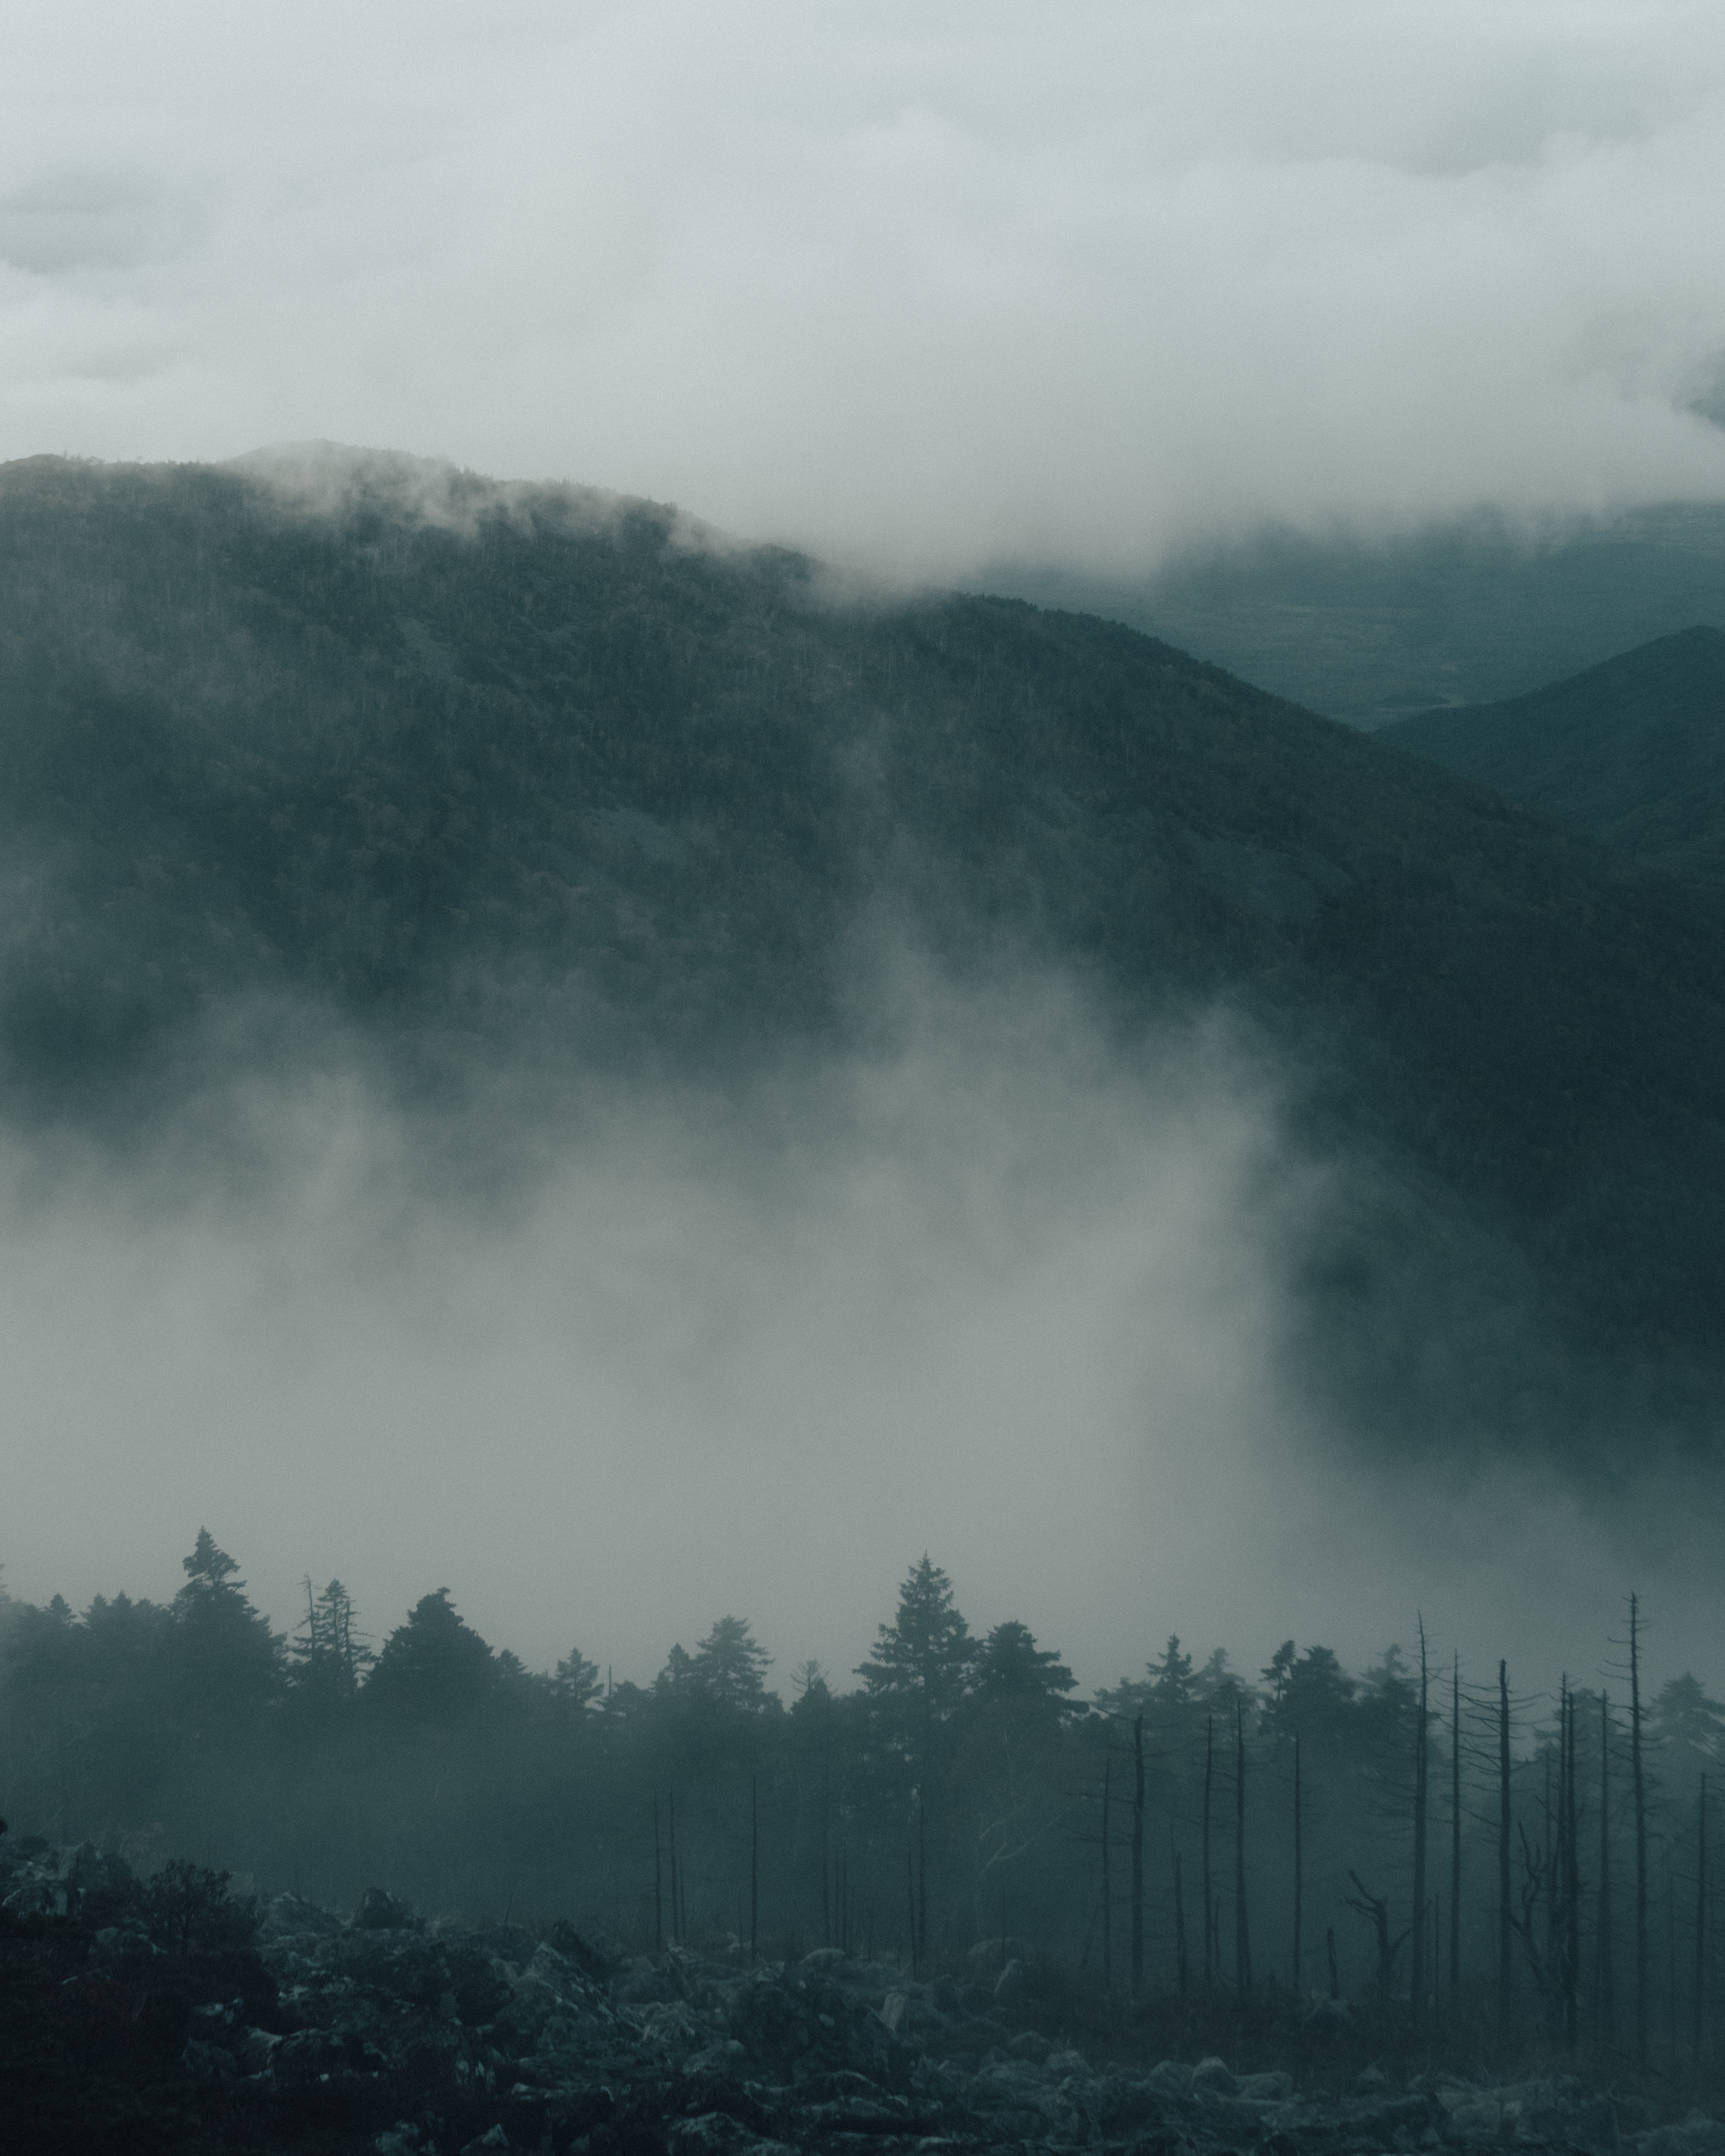
natural, cloud, sky, atmosphere, mountain, ecoregion, natural landscape, fog, natural environment, tree, plant, highland, vegetation, sunlight, biome, body of water, atmospheric phenomenon, landscape, rural area, haze, forest, mountainous landforms, mountain range, geological phenomenon, hill, cumulus, smoke, mist, monochrome photography, valley, hill station, monochrome, jungle, meteorological phenomenon, horizon, wilderness, fell, ridge, tropical and subtropical coniferous forests, evening, darkness, massif, winter, temperate broadleaf and mixed forest, spruce fir forest, city, pollution, road, sound, rainforest, old growth forest